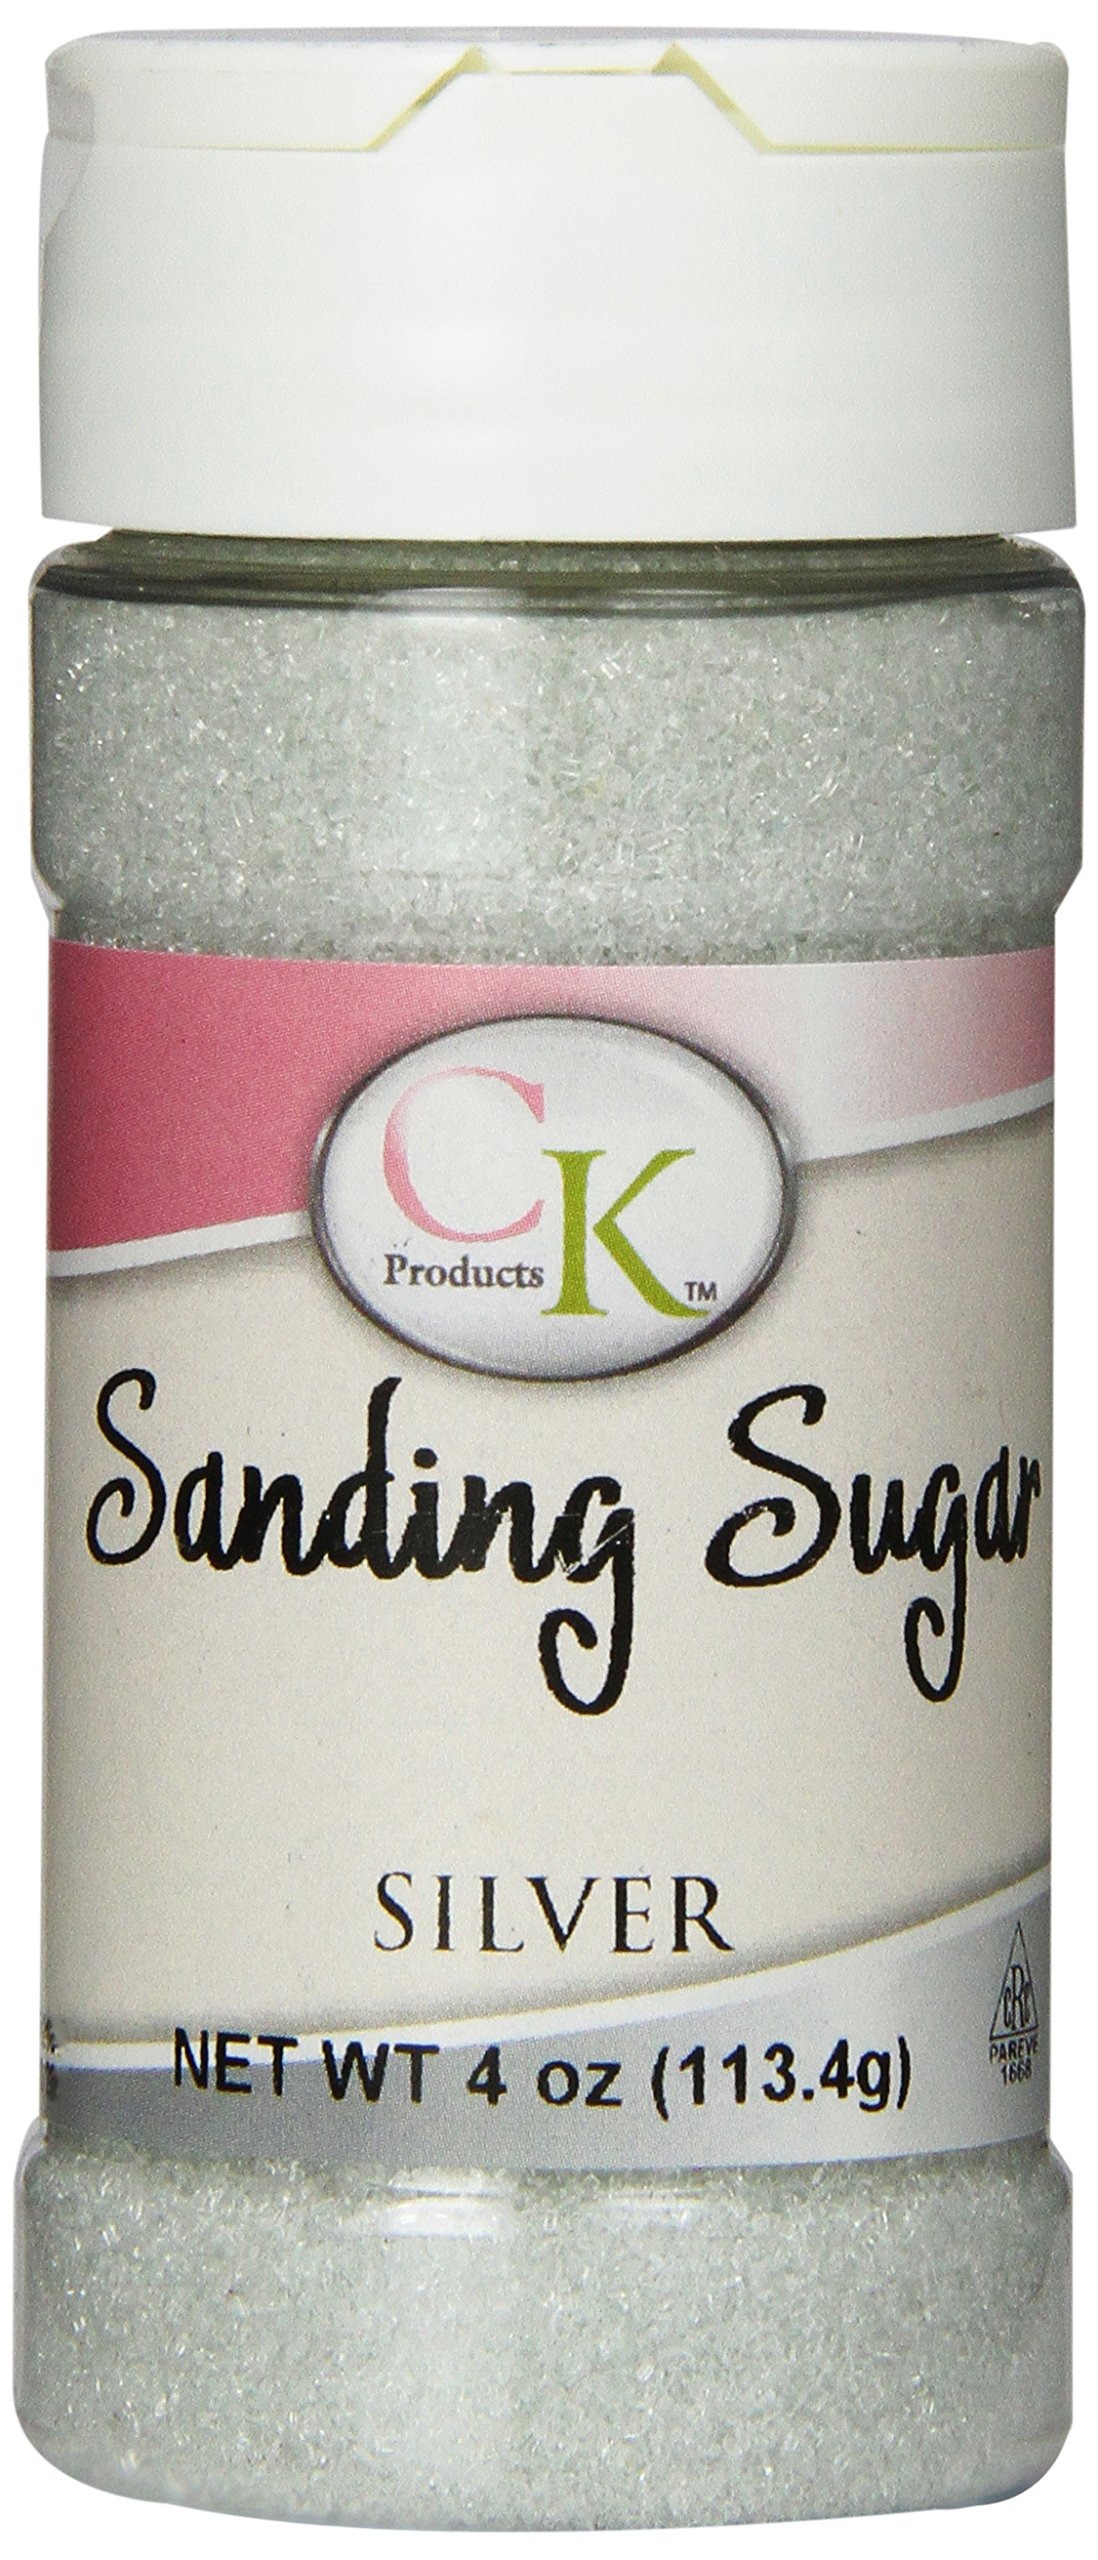
Item Name: CK Products 4 Ounce Sanding Sugar Bottle, Silver
Bullet Point 1: 2 year shelf life if kept in a cool dry area
Bullet Point 2: Made in the USA
Bullet Point 3: Certified Kosher
Bullet Point 4: Great for decorating cakes, cupcakes, cookies or ice cream
Bullet Point 5: Available in other sizes and colors
Bullet Point 6: 4-ounce bottle with sift/pour cap
Value: 4.0
Unit: Ounce

Price: 19.975